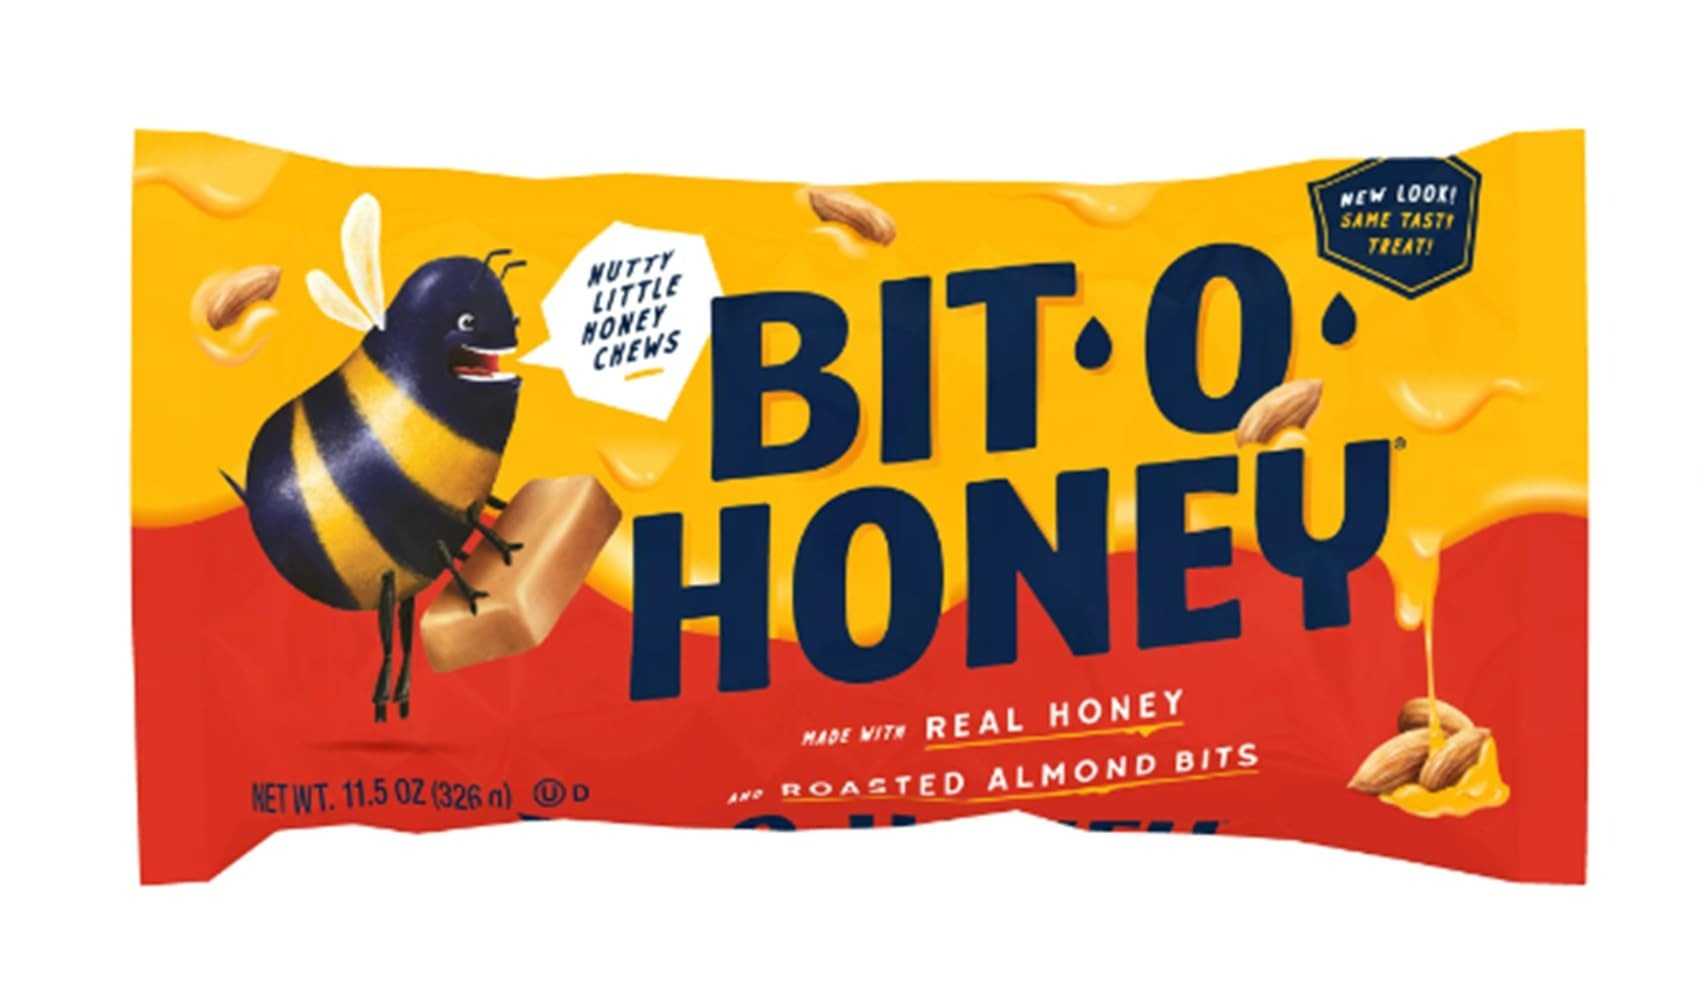
Item Name: Pearsons Bit-O-Honey Almond Taffy Candy 11.5 oz. Lay Down Bag - Bit O Honey Chewy Pieces Rectangle Bites Gluten Free + Beast Sticker
Value: 11.5
Unit: Ounce

Price: 10